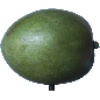
Label: Mango 1